Tarn Wadling

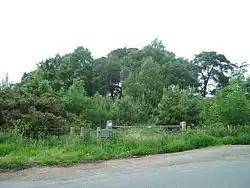
Entrance to Tarn Wadling

What is now called Tarn Wadling is a small wooded area on the former shoreline on the southern part of the tarn, with 120-year-old Scots pine and over 60-year-old birch. It is administered by the Woodland Trust, which bought it in 1997.